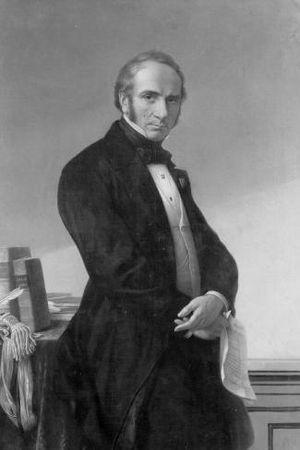
Portrait de Louis Jamme datant de 1878
Auguste Chauvin, né le 25 octobre 1810 à Liège où il meurt le 29 mai 1884, est un peintre belge.
Lambert Jean Louis Jamme né le 15 octobre 1779 à Liège où il est mort le 12 février 1848 fut le premier bourgmestre de Liège après la Révolution belge.
Liste des bourgmestres de Liège.